Fluoroscopy

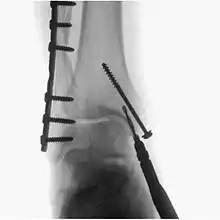
A fluoroscopy X-ray machine is a great asset during surgery for implants

Fluoroscopy is used in various types of surgical procedure, such as orthopaedic surgery and podiatric surgery.